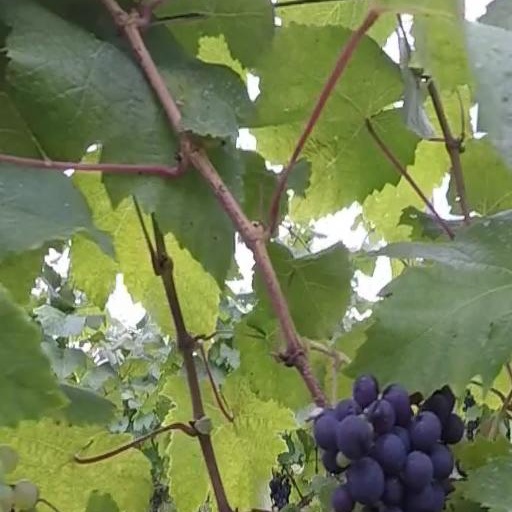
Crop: grape